John Lawson (Medal of Honor)

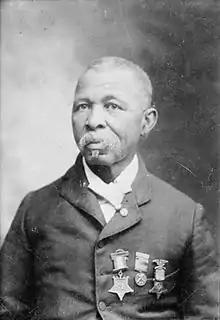
John Lawson

John Lawson (June 16, 1837 – May 3, 1919) was a United States Navy sailor who received the Medal of Honor for his actions during the American Civil War.